Nafanan language

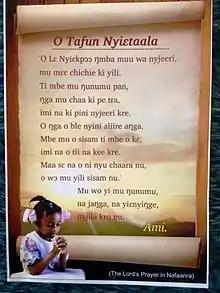
The Lord's Prayer in Nafanan

The Nafaanra syllable comprises a vowel and a maximum of three consonants. A nasal consonant may occur as a syllable on its own, in which case it is called a "syllabic nasal". The basic syllable structure can be rendered as (C)(C)V(C), with a preference for CV and CVV. Position C may contain any consonant, although word-initial /r/ does not occur. Position C may contain only trills (/r/) or approximants (/w, l, j/). Position C may contain only nasals, in which case the syllable as a whole is nasalized.